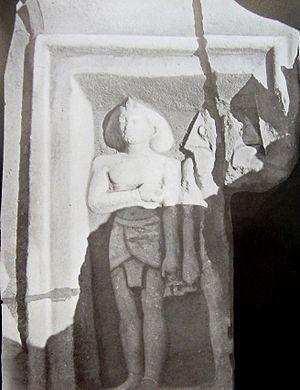
La pyramide de Hawara est la deuxième pyramide qu'Amenemhat III se fait édifier, la préférant, pour se faire ensevelir, à la première pyramide située à Dahchour.